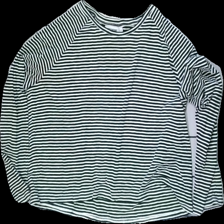
View: front
Type: Top
Category: Ladies
Brand: Not in the list
Brand text on label: Weekday
Colors: White, Black
Material: 100% polyester
Pattern: Striped
Cut: C-collar
Size: S
Season: All
Price range: <50
Recommended usage: Export